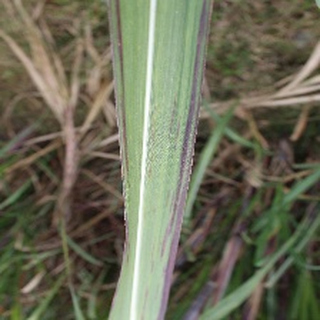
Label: sugarcane_bacterial_blight